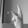
ASL letter: K